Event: Nepal Earthquake
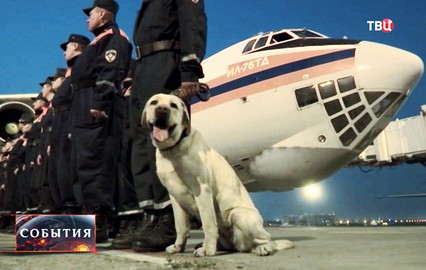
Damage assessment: no_damage